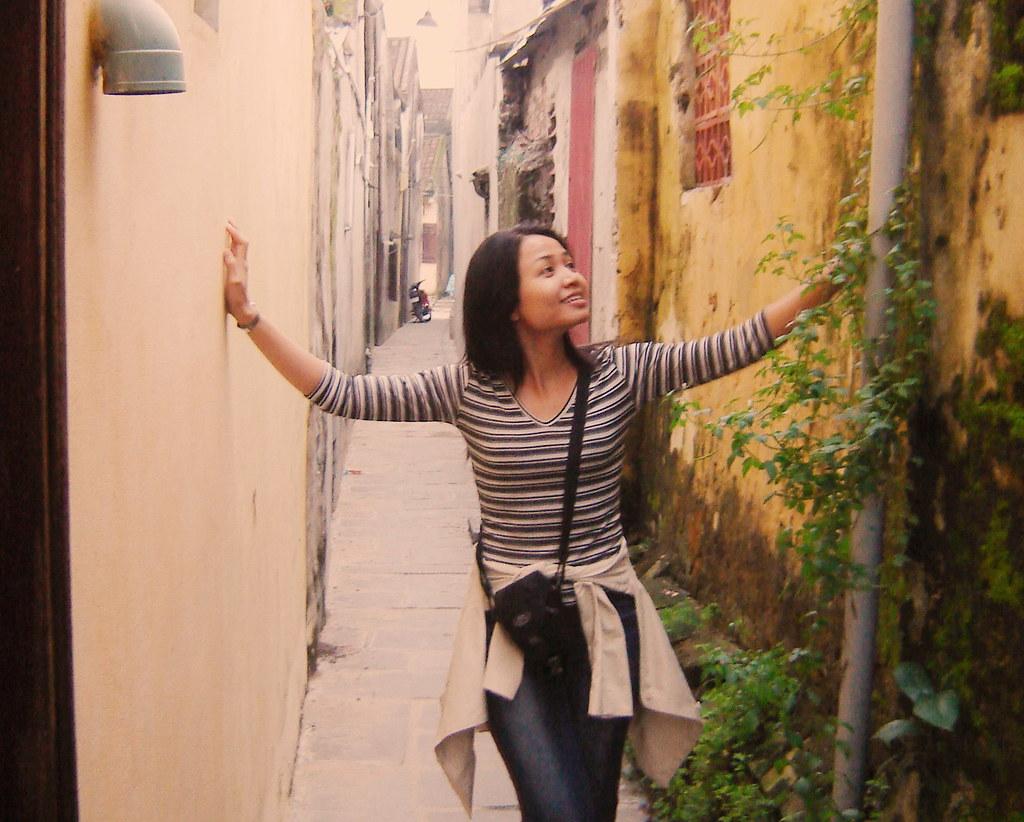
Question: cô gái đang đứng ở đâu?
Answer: cô gái đang đứng trong một con hẻm